List of birds of Algeria

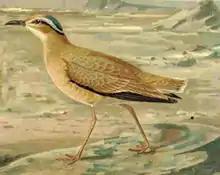
Illustration of cream-colored courser

Glareolidae is a family of wading birds comprising the pratincoles, which have short legs, long pointed wings and long forked tails, and the coursers, which have long legs, short wings and long, pointed bills which curve downwards.